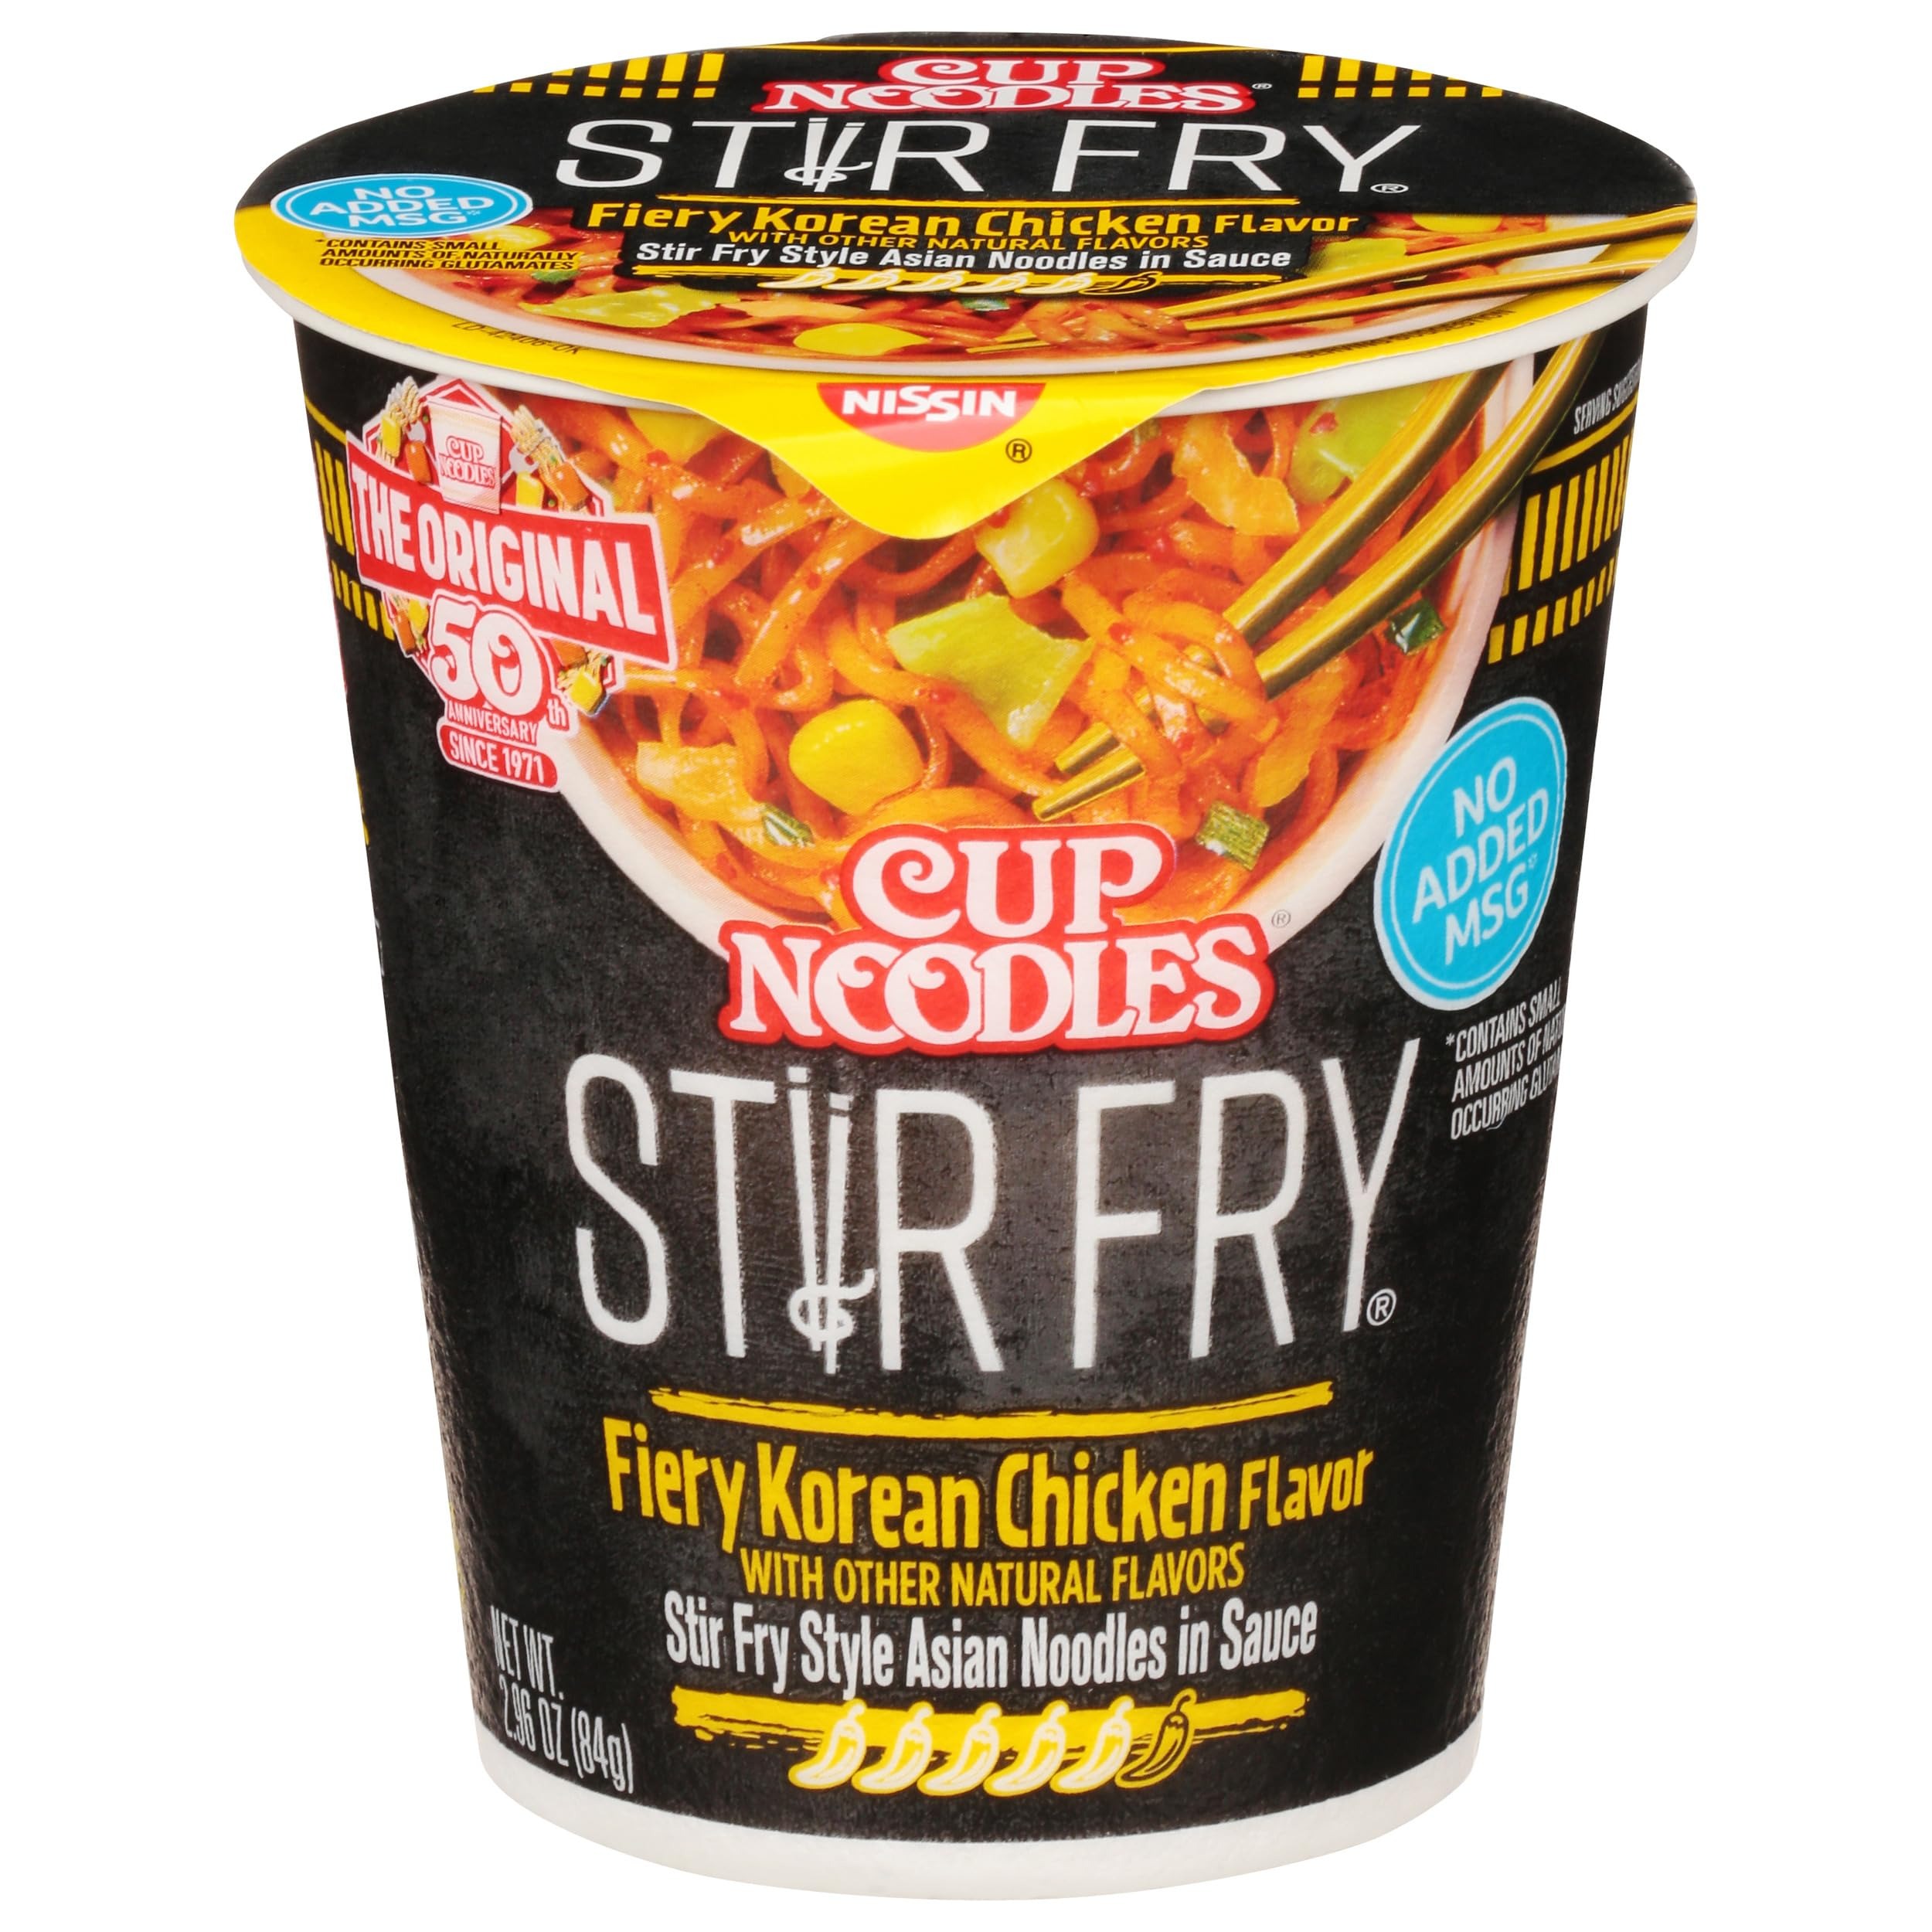
Item Name: Nissin Cup Noodles Stir Fry Noodles in Sauce, Fiery Chicken, 2.96 Ounce (Pack of 6)
Bullet Point 1: Chili flakes infused directly into the noodles
Bullet Point 2: Enjoy as a standalone meal or enhance with your favorite ingredients
Bullet Point 3: Enjoy your meal with the assurance of no added MSG.
Bullet Point 4: Comes in a pack of 12, ensuring you always have a meal on hand
Bullet Point 5: Fiery and flavorful chili flakes are infused right into the noodles for more of the heat you crave in every bite! Ready in 5 minutes on your stovetop. The heat is in the noodle!
Value: 17.76
Unit: Ounce

Price: 7.465